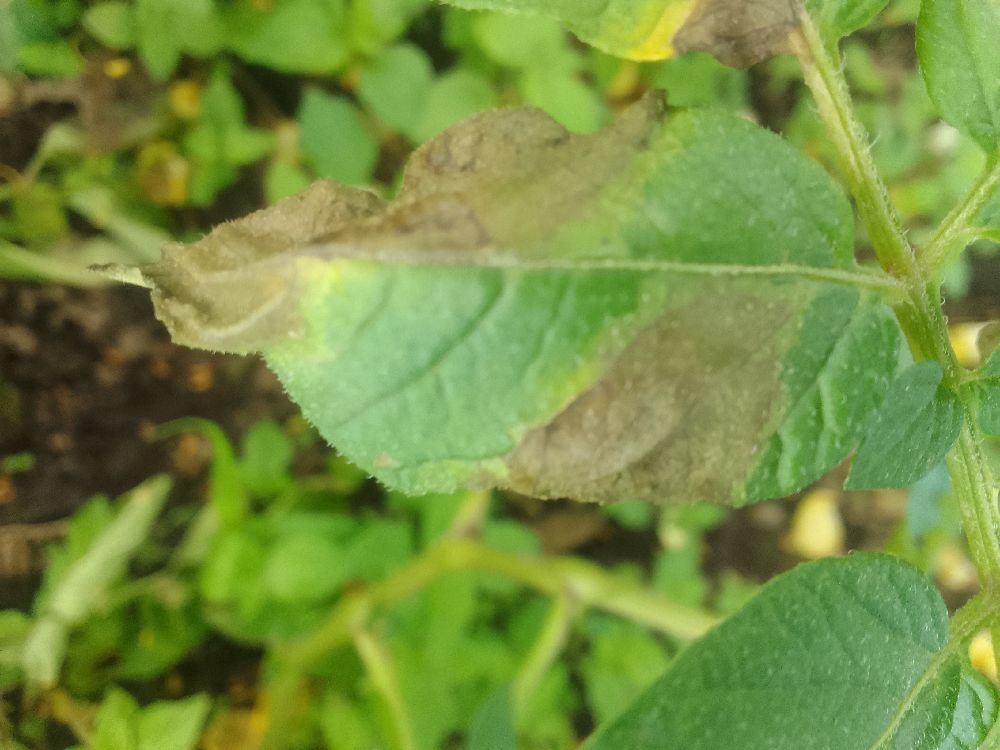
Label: Late blight